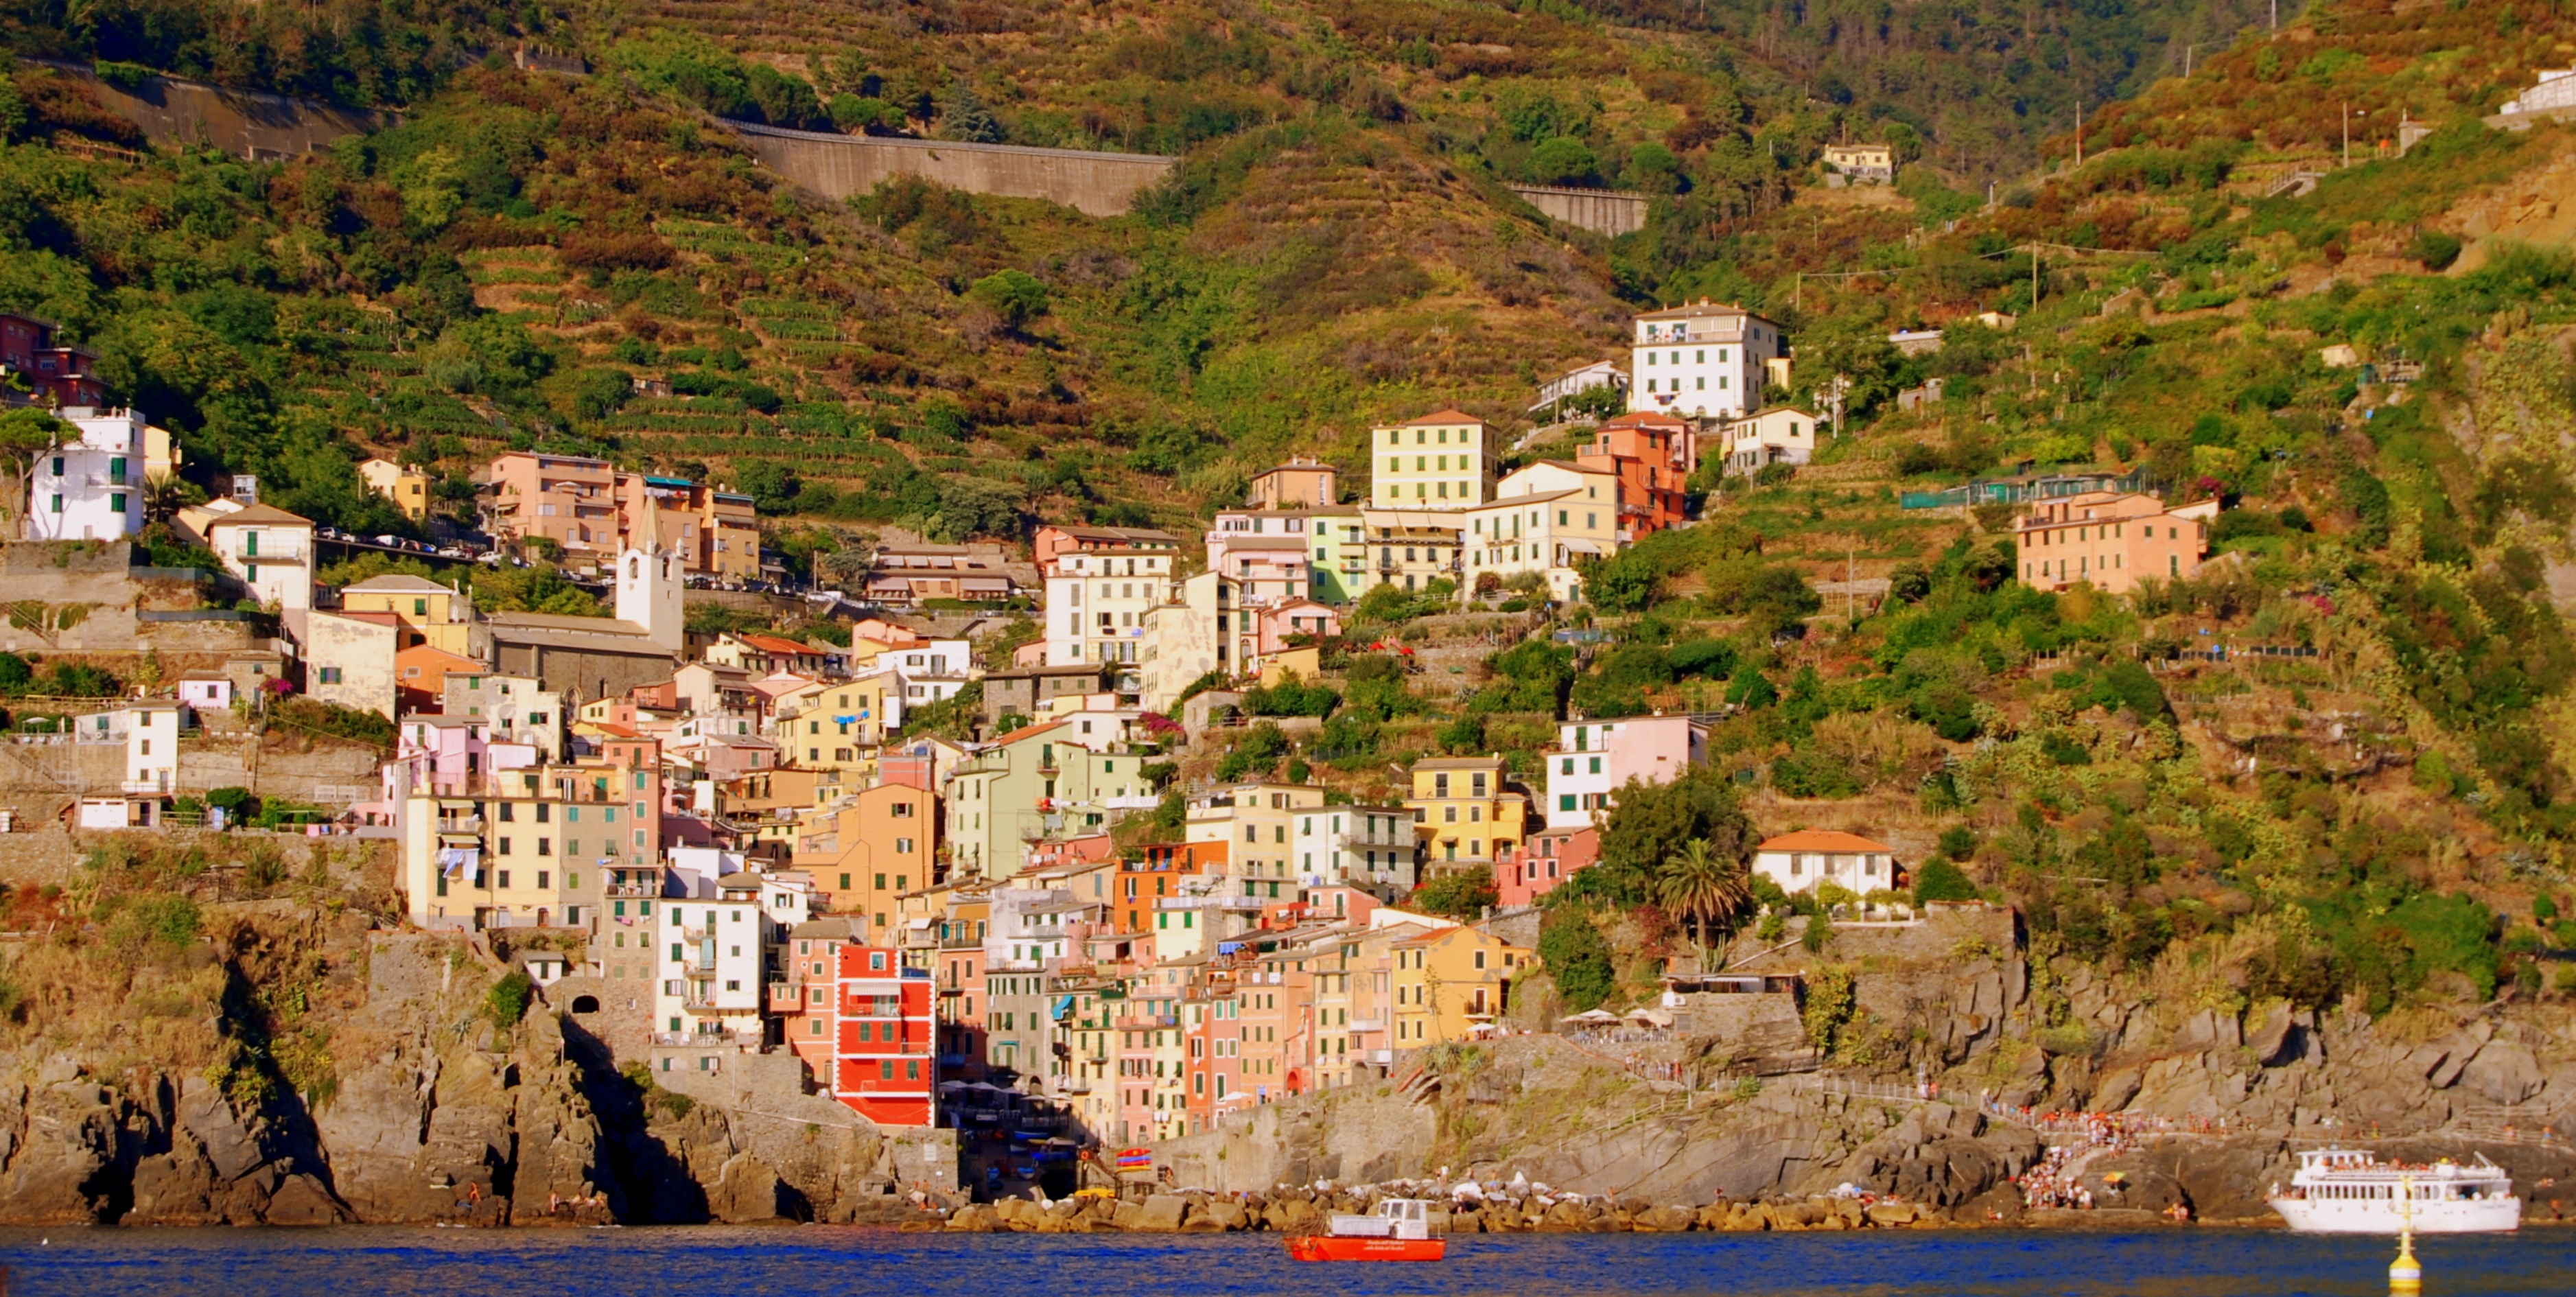
sea, coast, mountain, town, cityscape, panorama, village, cliff, italy, fjord, tourism, colors, houses, liguria, cinque terre, aerial photography, riomaggiore, residential area, human settlement